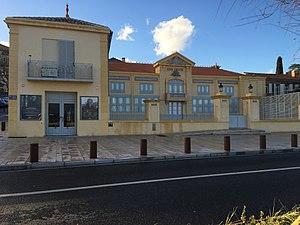
Cinéma l'Eden Théâtre à La Ciotat, 11 janvier 2016.
La Ciotat est une commune française située dans le département des Bouches-du-Rhône en région Provence-Alpes-Côte d'Azur, à 31 kilomètres à l'est de Marseille. Ses habitants sont appelés les Ciotadens et les Ciotadennes. La Ciotat est l'une des deux seules communes, avec Ceyreste à être située dans le département des Bouches-du-Rhône tout en appartenant à l'unité urbaine de Toulon.
L’Eden Théâtre est une salle de spectacle et un cinéma français situé à La Ciotat, dans le département des Bouches-du-Rhône. Cette salle fut inaugurée comme théâtre le 16 juin 1889. C'est aujourd'hui la plus vieille salle de cinéma en activité dans le monde. L’Eden est classé depuis le 12 février 1996 en annexe de l'inventaire des monuments historiques. Elle appartient à la ville de La Ciotat depuis 1992 et fait partie du patrimoine du 7ᵉ Art.
Louis Lumière, né le 5 octobre 1864 à Besançon et mort le 6 juin 1948 à Bandol, est un ingénieur et industriel français qui a joué un rôle déterminant dans la photographie et dans la mise au point du cinéma.